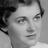
Emotion: neutral